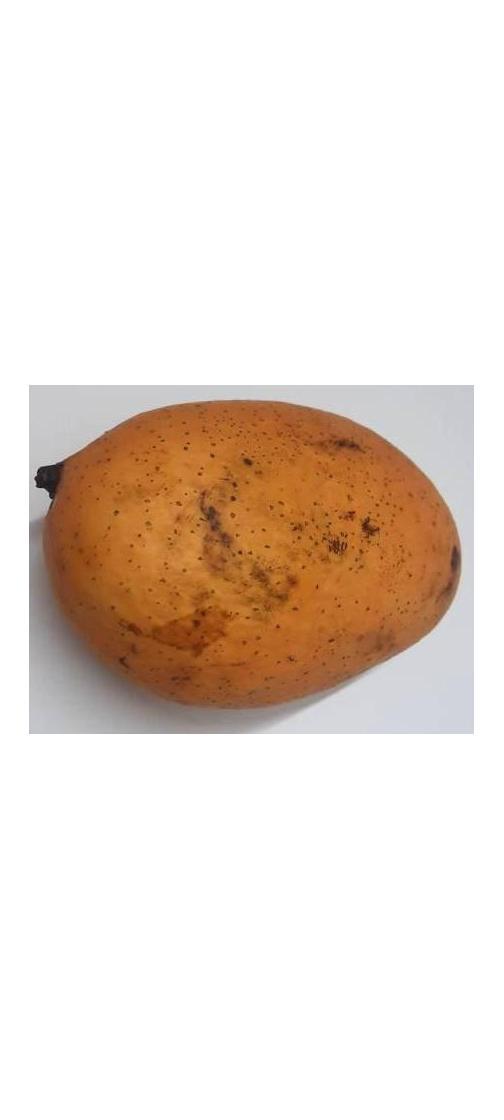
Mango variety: Ashshina Classic